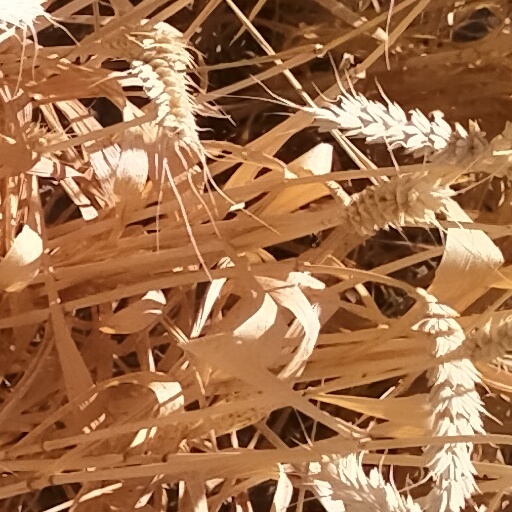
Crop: wheat